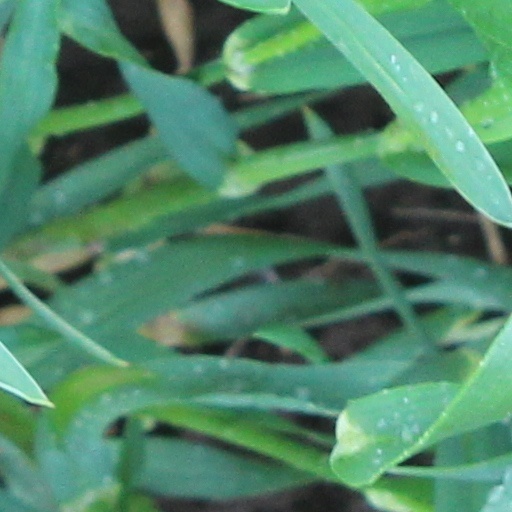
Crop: wheat